Nathan Aké

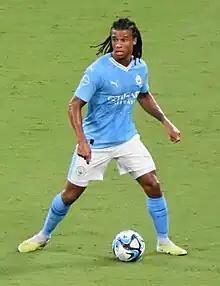
Aké playing for Manchester City in 2023

Nathan Benjamin Aké (born 18 February 1995) is a Dutch professional footballer who plays as a centre-back or left-back for club Manchester City and the Netherlands national team.